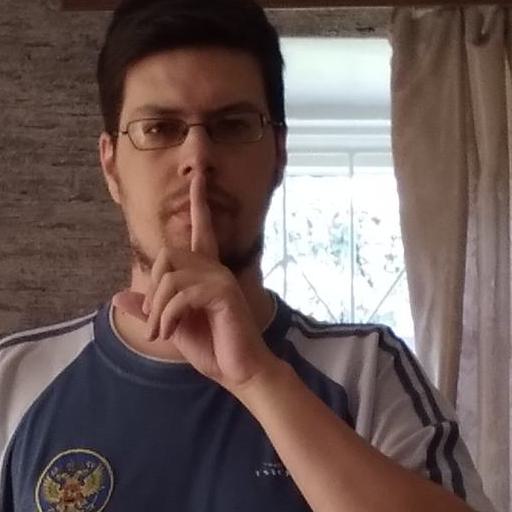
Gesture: mute